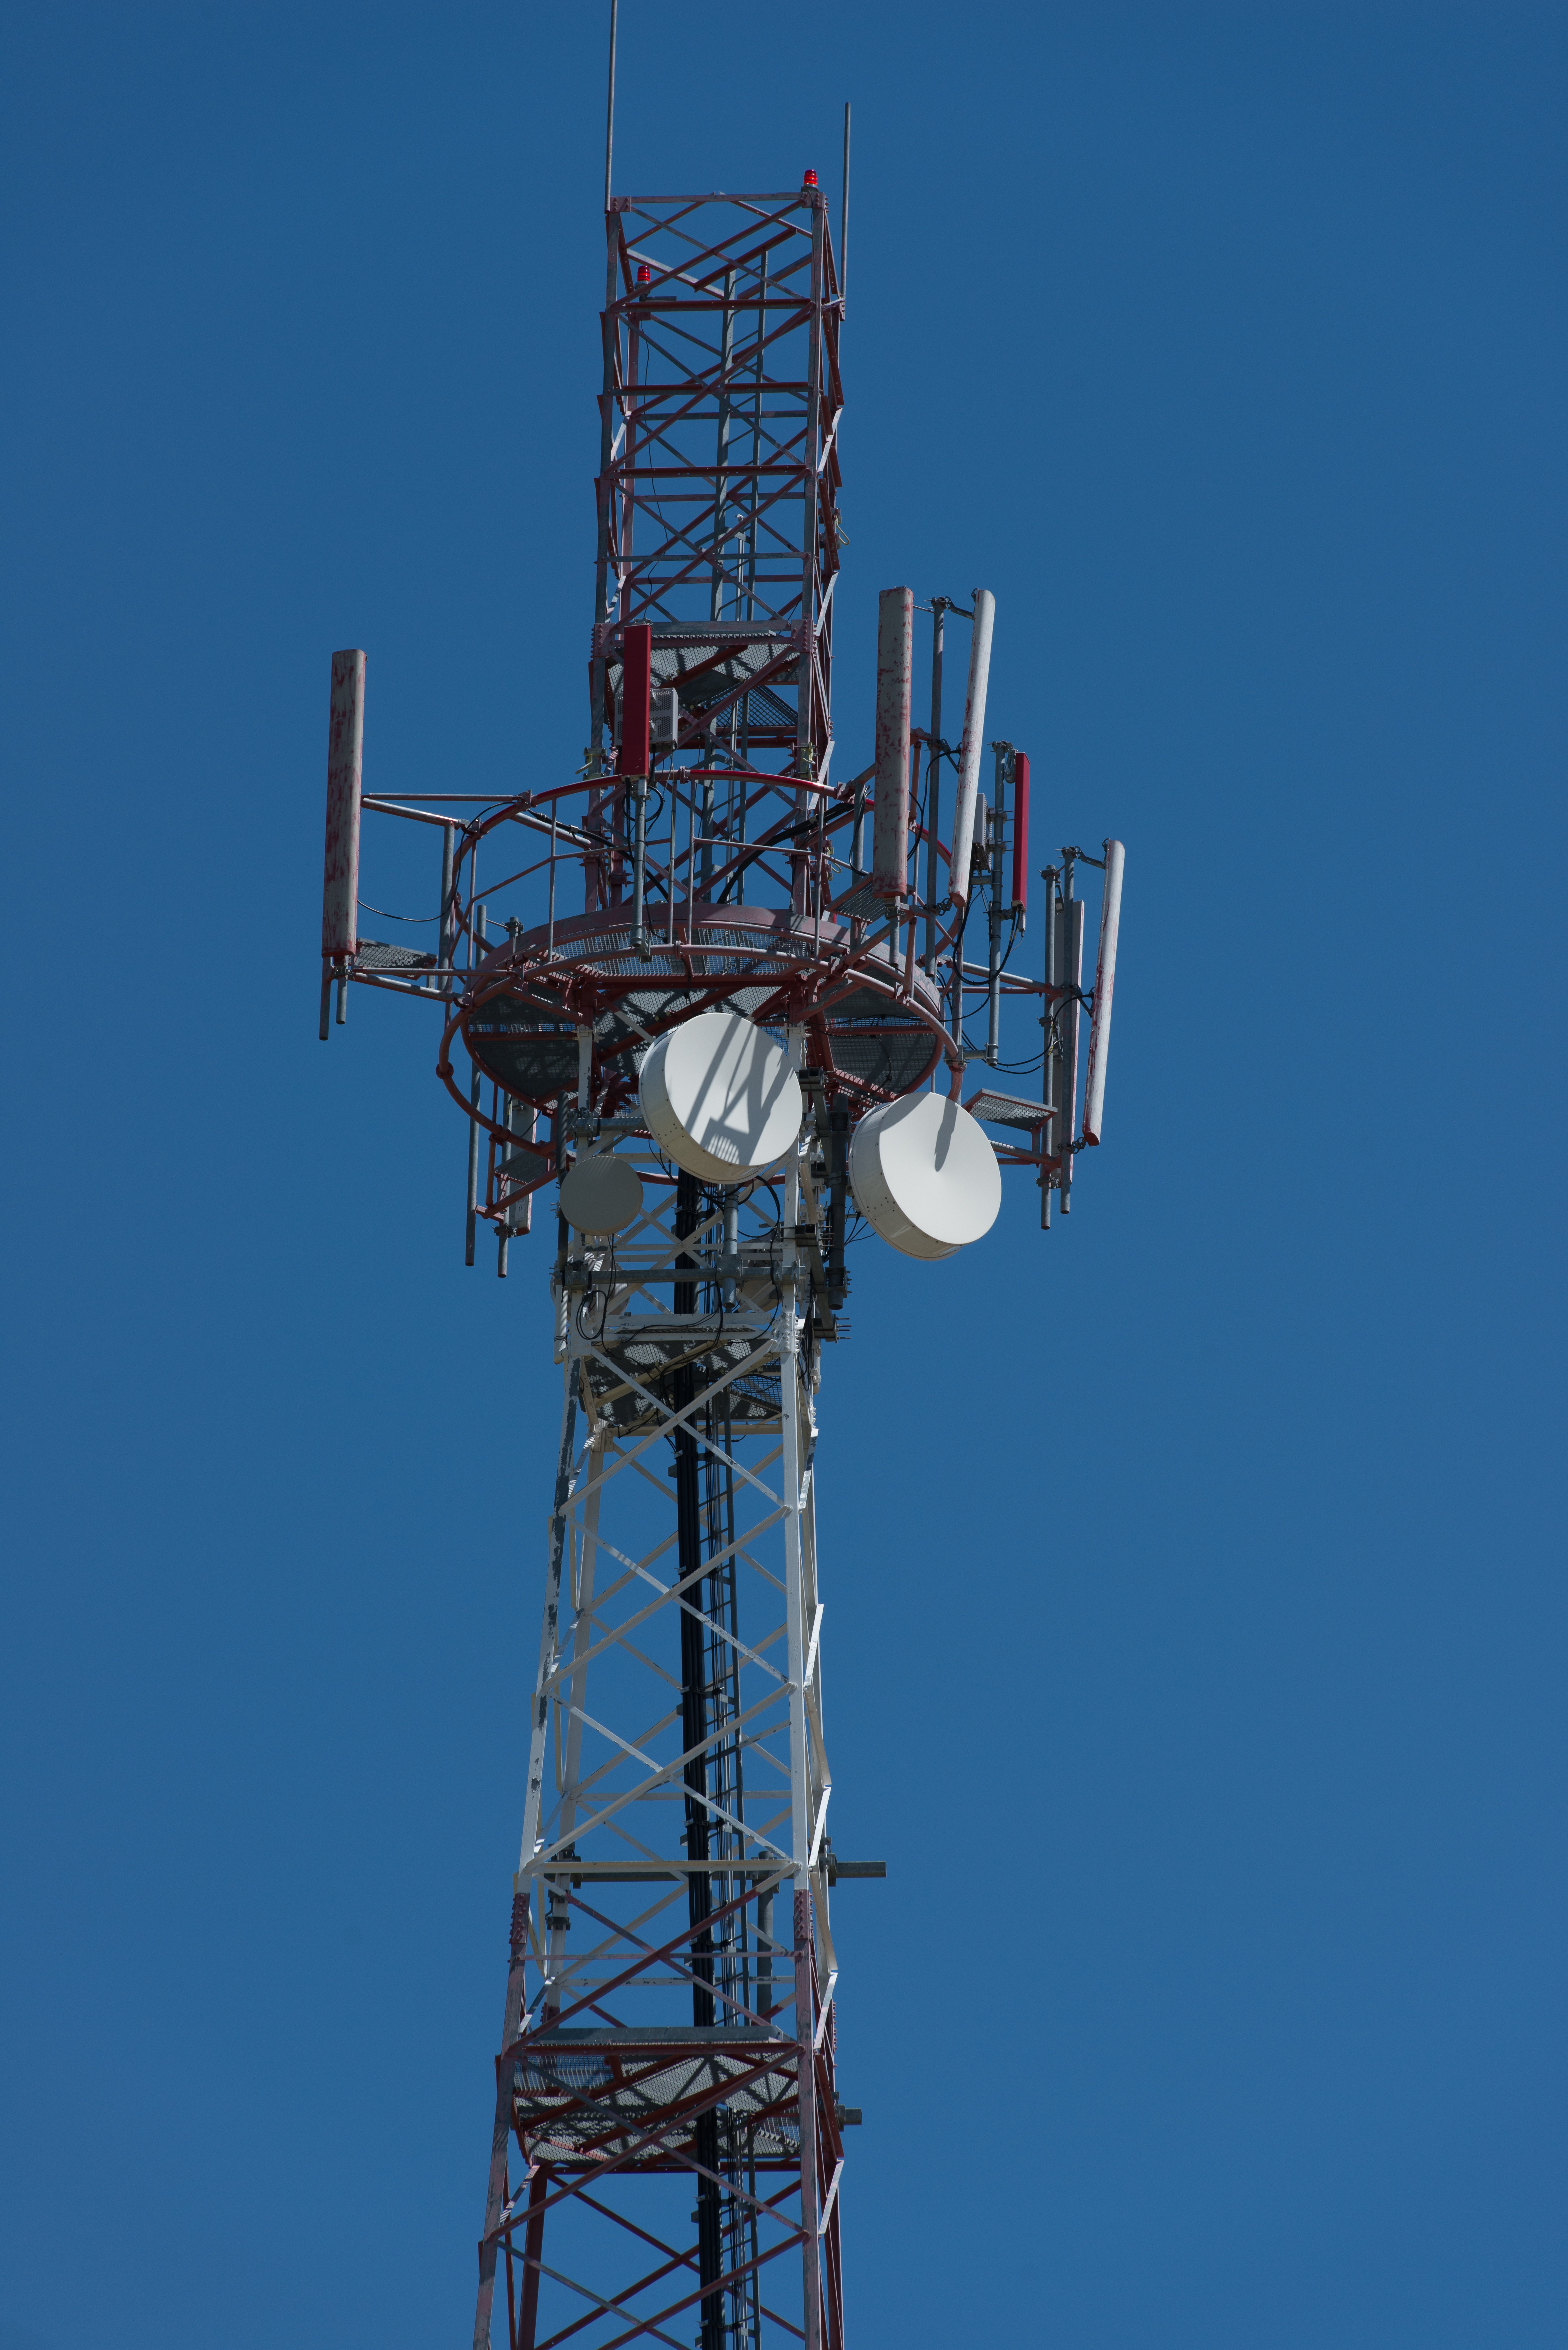
technology, wind, antenna, tower, mast, electricity, energy, telecommunications, the sky, transmission tower, television antenna, vykr va, electronic device, electrical supply, electronics accessory, overhead power line, telecommunications engineering